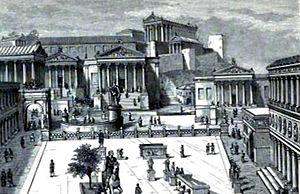
Les Rostres républicains ou Rostres antiates servent durant la République aux orateurs pour s'adresser aux assemblées qui se réunissent sur le Comitium de Rome, cœur politique de la ville.